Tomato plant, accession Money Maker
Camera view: bottom (45 deg); turntable rotation: 180 degrees
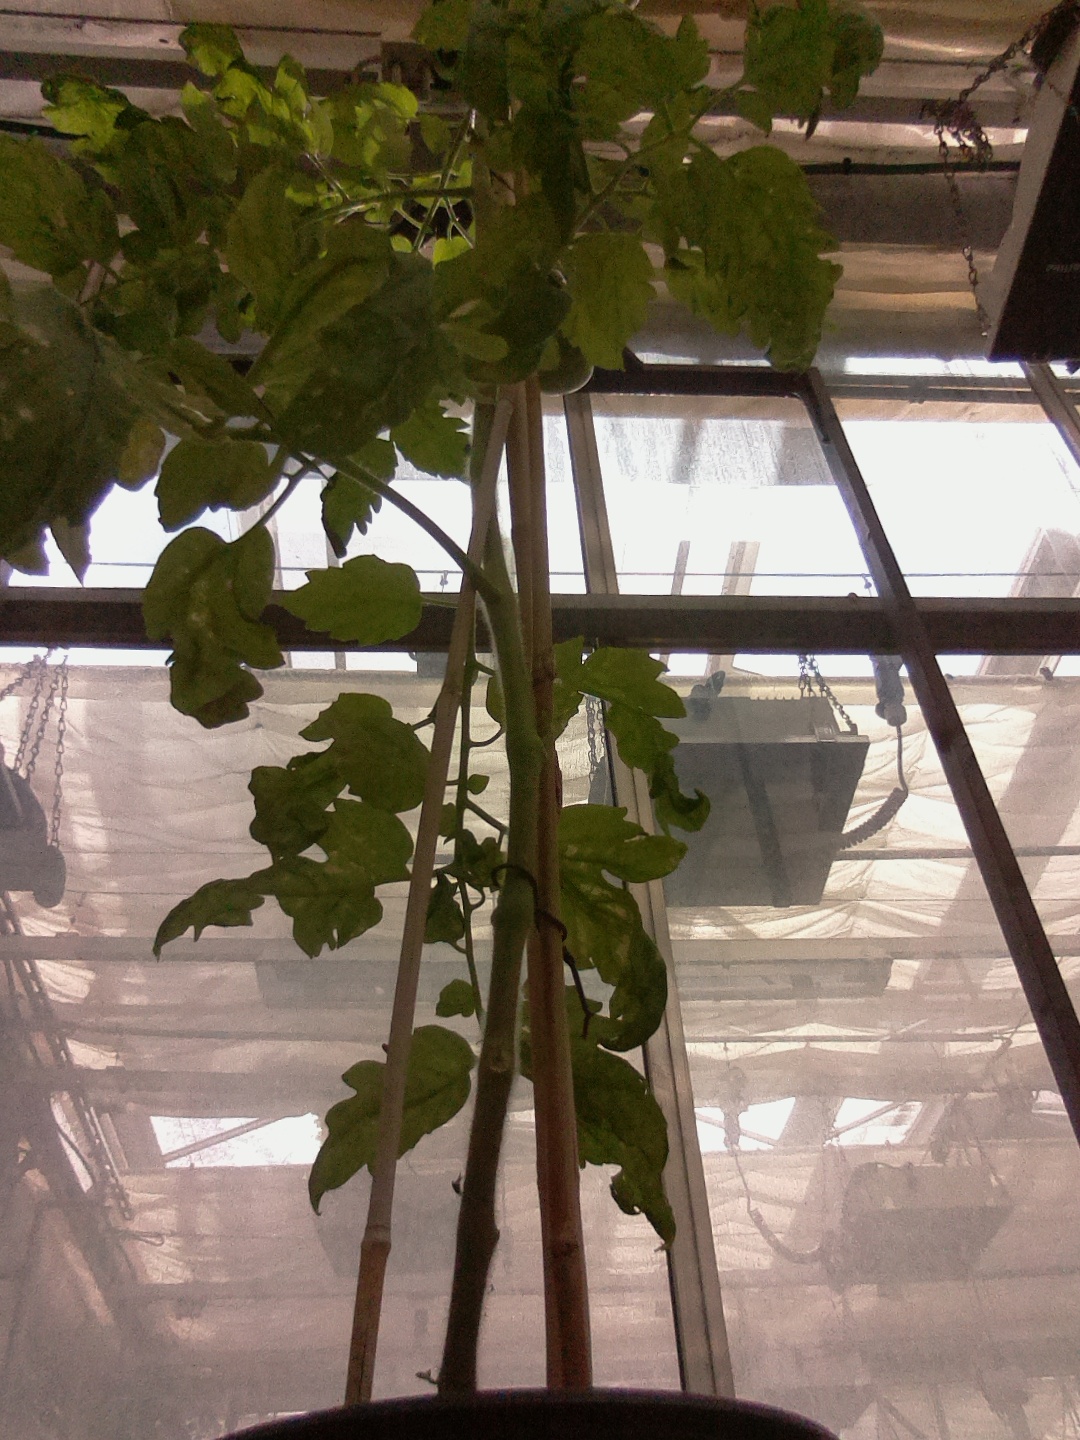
BBCH growth stage 77: 70%-80% of final fruit size